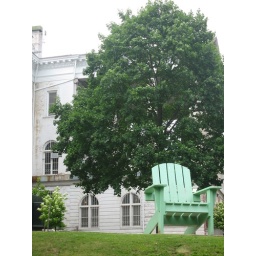
Giant green chair at Ellington School in DC